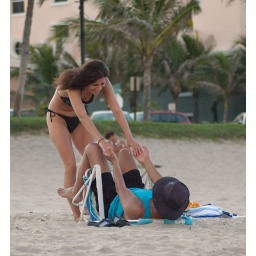
Helping out her father after he fell over in his chair on the beach